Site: brandenburg
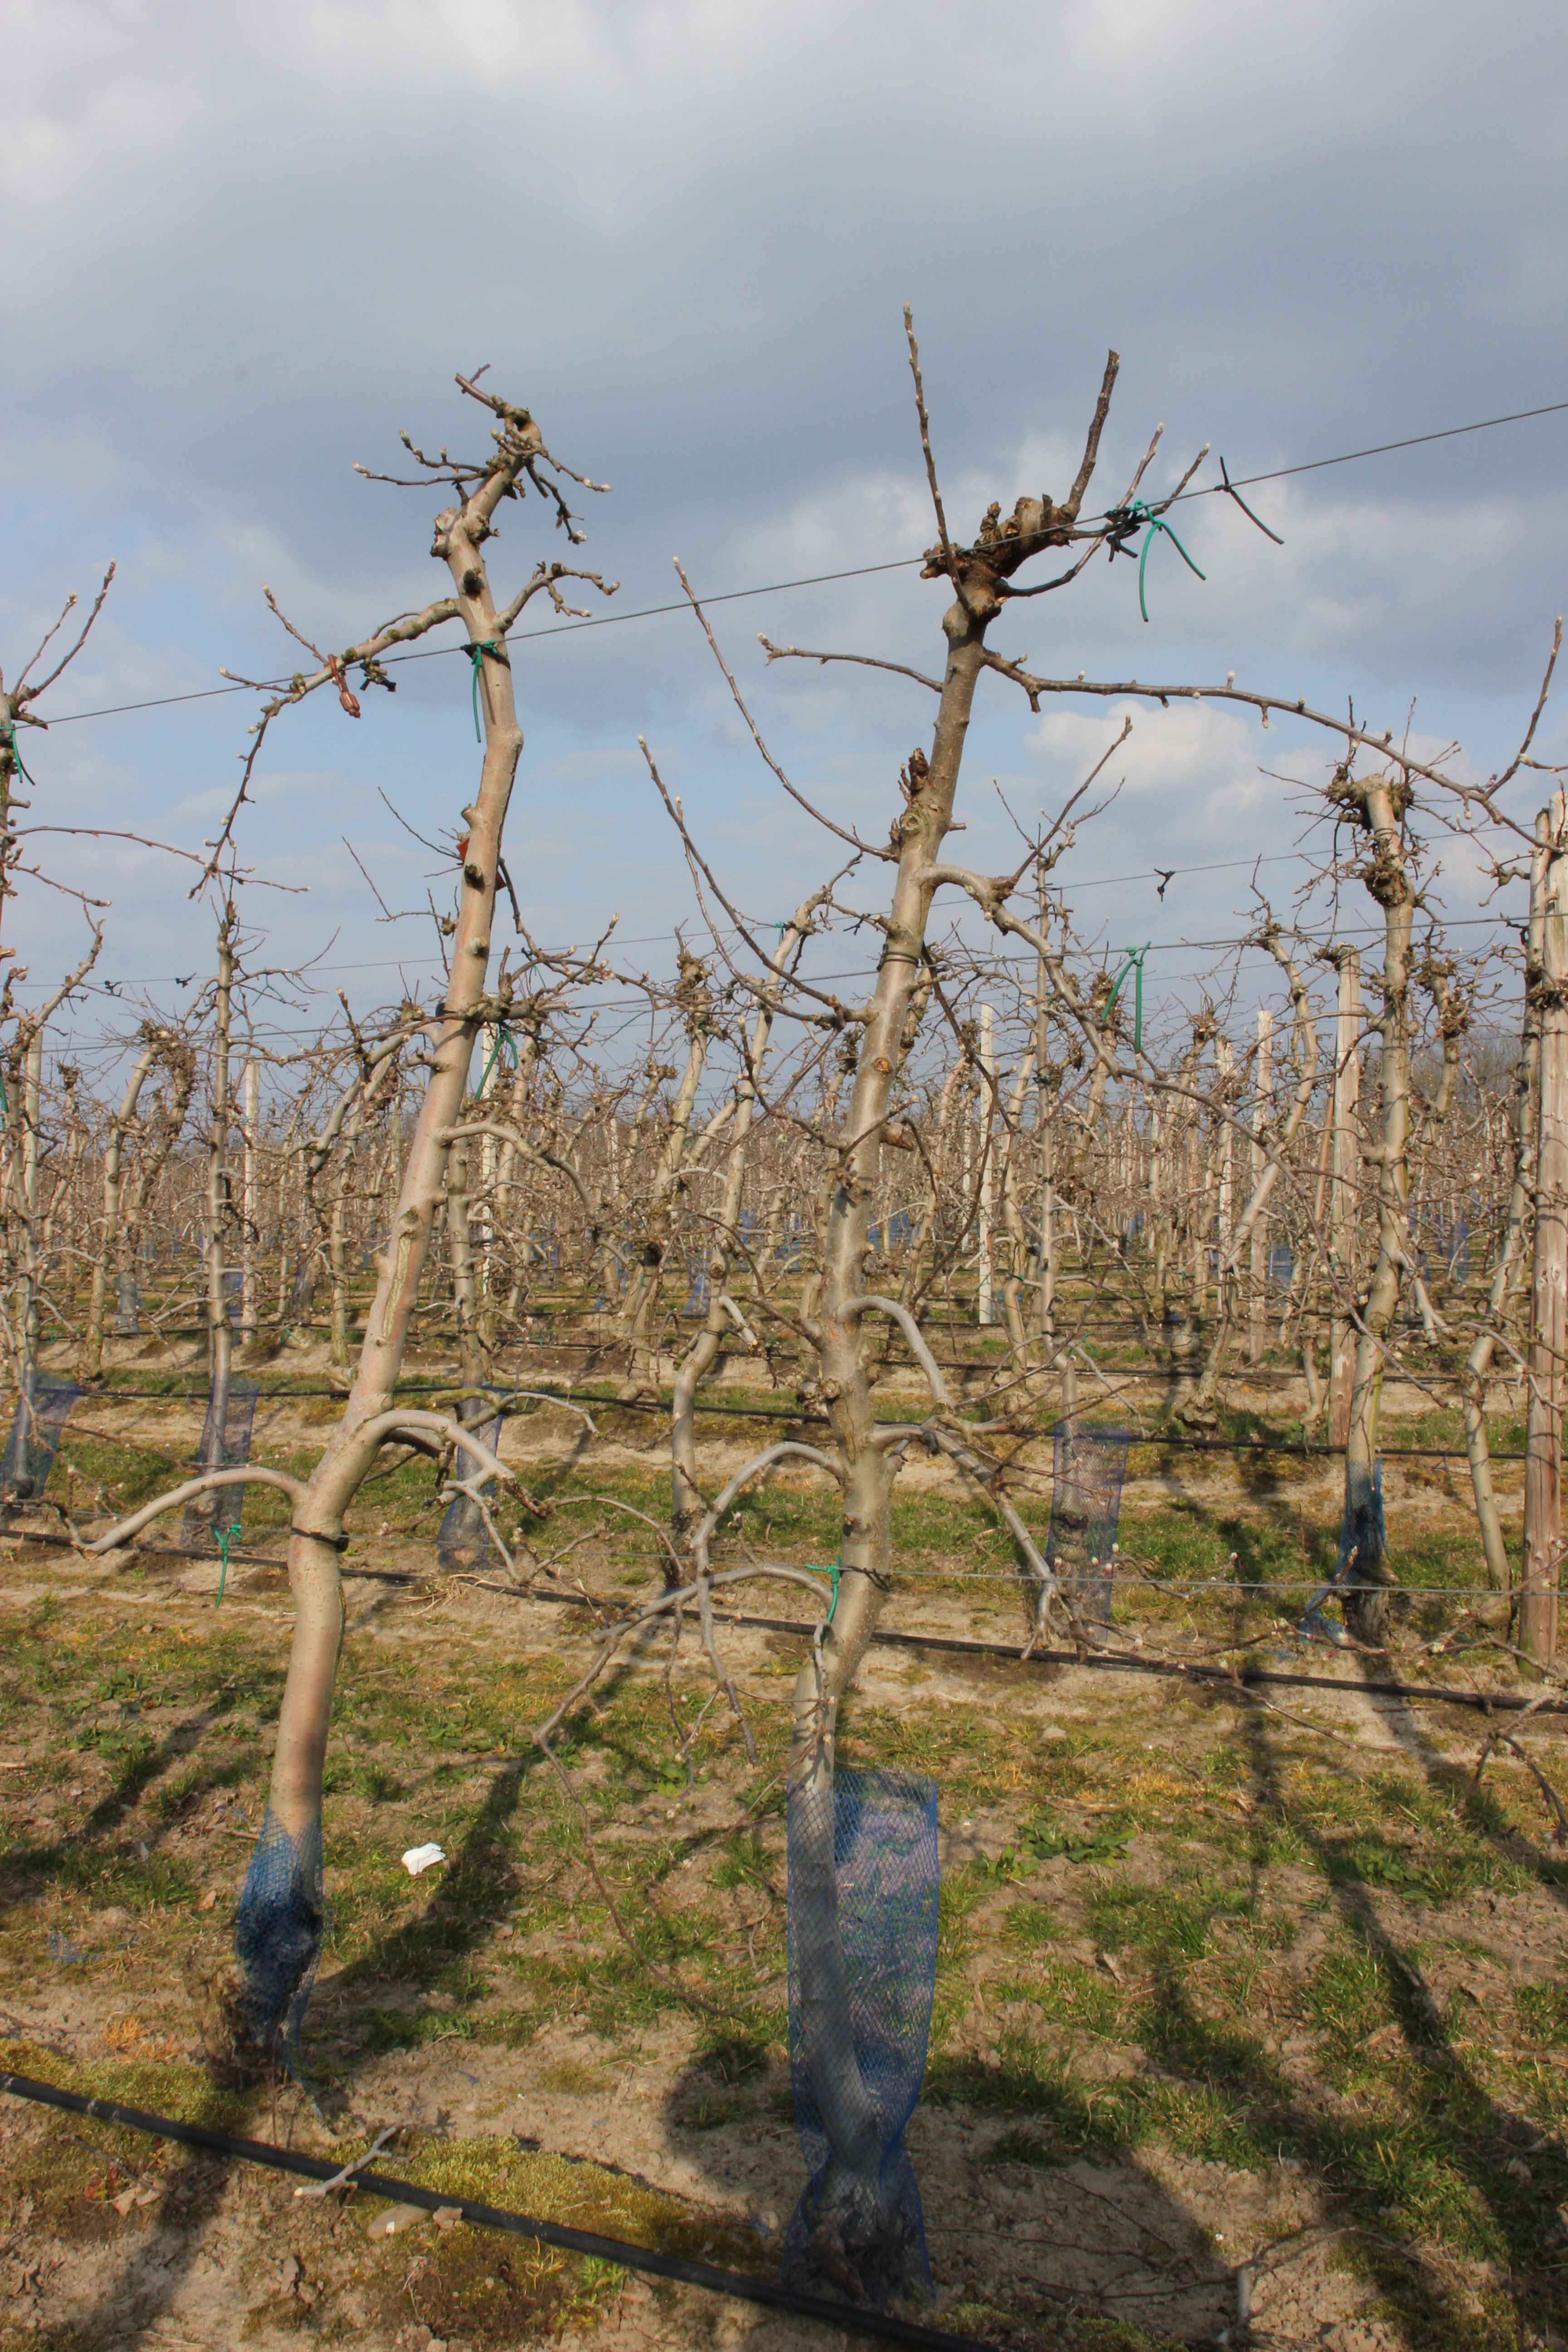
Growth stage (BBCH 03): Bud development